Bucaramanga

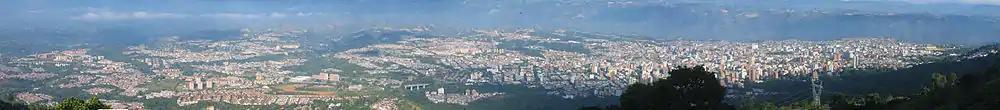

Historically, Bucaramanga has had one of the lowest rates of unemployment among Colombian cities. As of September 2010, according to DANE statistics between July and September 2010, the city had an unemployment rate of 11.8%, increasing by 3.3% compared to October and December 2009 which showed a rate of 8.5%.